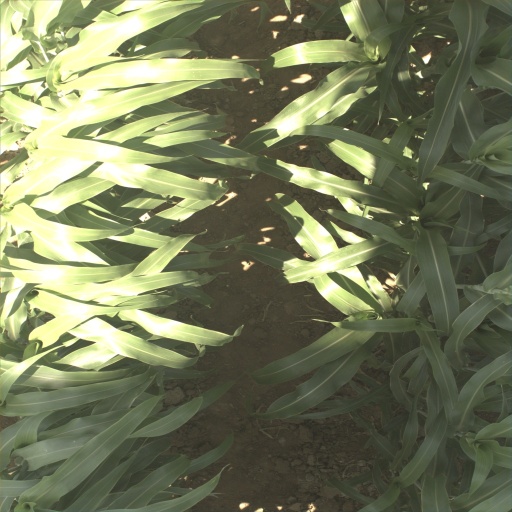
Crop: sorghum